Andrey Korotayev

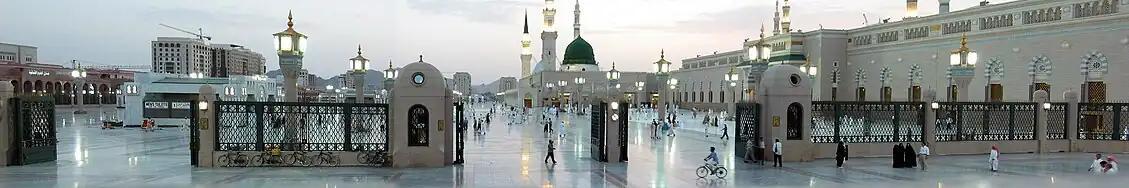
Al-Masjid al-Nabawi (the Mosque of the Prophet) in Medina, Saudi Arabia, is the site of Muhammad's tomb.

Korotayev has made a special contribution in this field by detecting principal trends in the evolution of Yemeni cultures through application of quantitative methods to the analysis of mass epigraphic sources in the Sabaic language. Korotayev has thereby discovered the phenomenon of consolidation of the clan organisation in North-East Yemen in the late 1st millennium BCE as well as the transition from chiefdoms to tribes in early medieval Yemen. He was also the first to provide convincing evidence for the existence of matrilineal descent organisation in Pre-Islamic Arabia and to suggest an adequate translation of the largest Qatabanic inscription, R 3566.